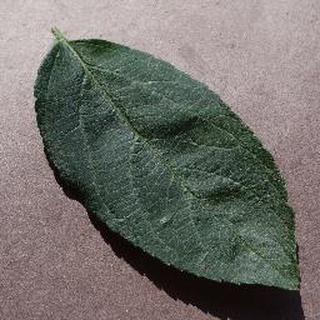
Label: healthy_apple